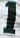
Number: 1